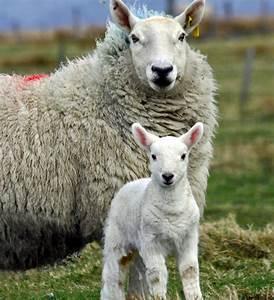
sheep